Moot Hall, Aldeburgh

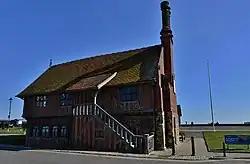
Moot Hall, Aldeburgh

The Moot Hall is a municipal building in Market Cross Place in Aldeburgh, Suffolk, England. The building, which is the meeting place of Aldeburgh Town Council, is a Grade I listed building.